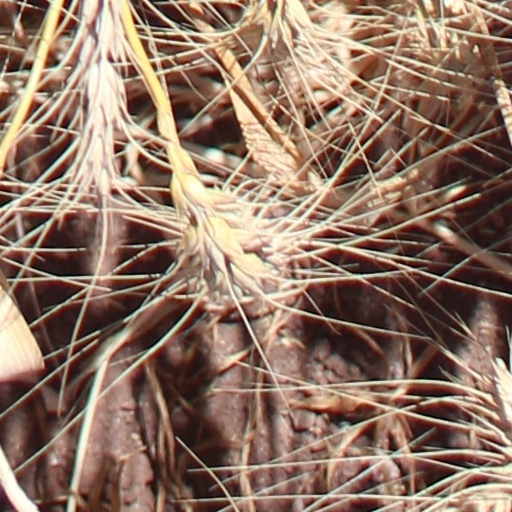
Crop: wheat